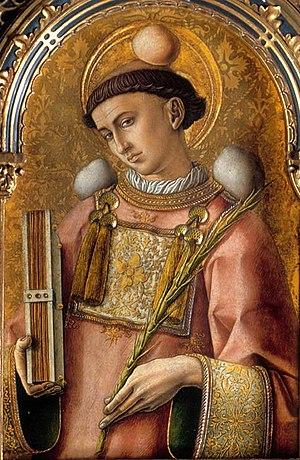
Saint Étienne est un prédicateur juif du Iᵉʳ siècle considéré a posteriori comme le premier diacre et le premier martyr de la chrétienté.